History of the Church of England

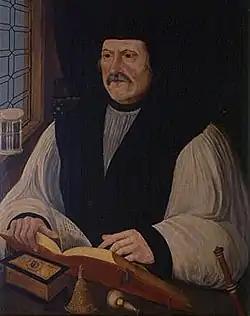
Matthew Parker, archbishop of Canterbury, 1559–1575

As in other parts of medieval Europe, tension existed between the local monarch and the Pope about civil judicial authority over clerics, taxes and the wealth of the Church, and appointments of bishops, notably during the reigns of Henry II and John (see Investiture Controversy).